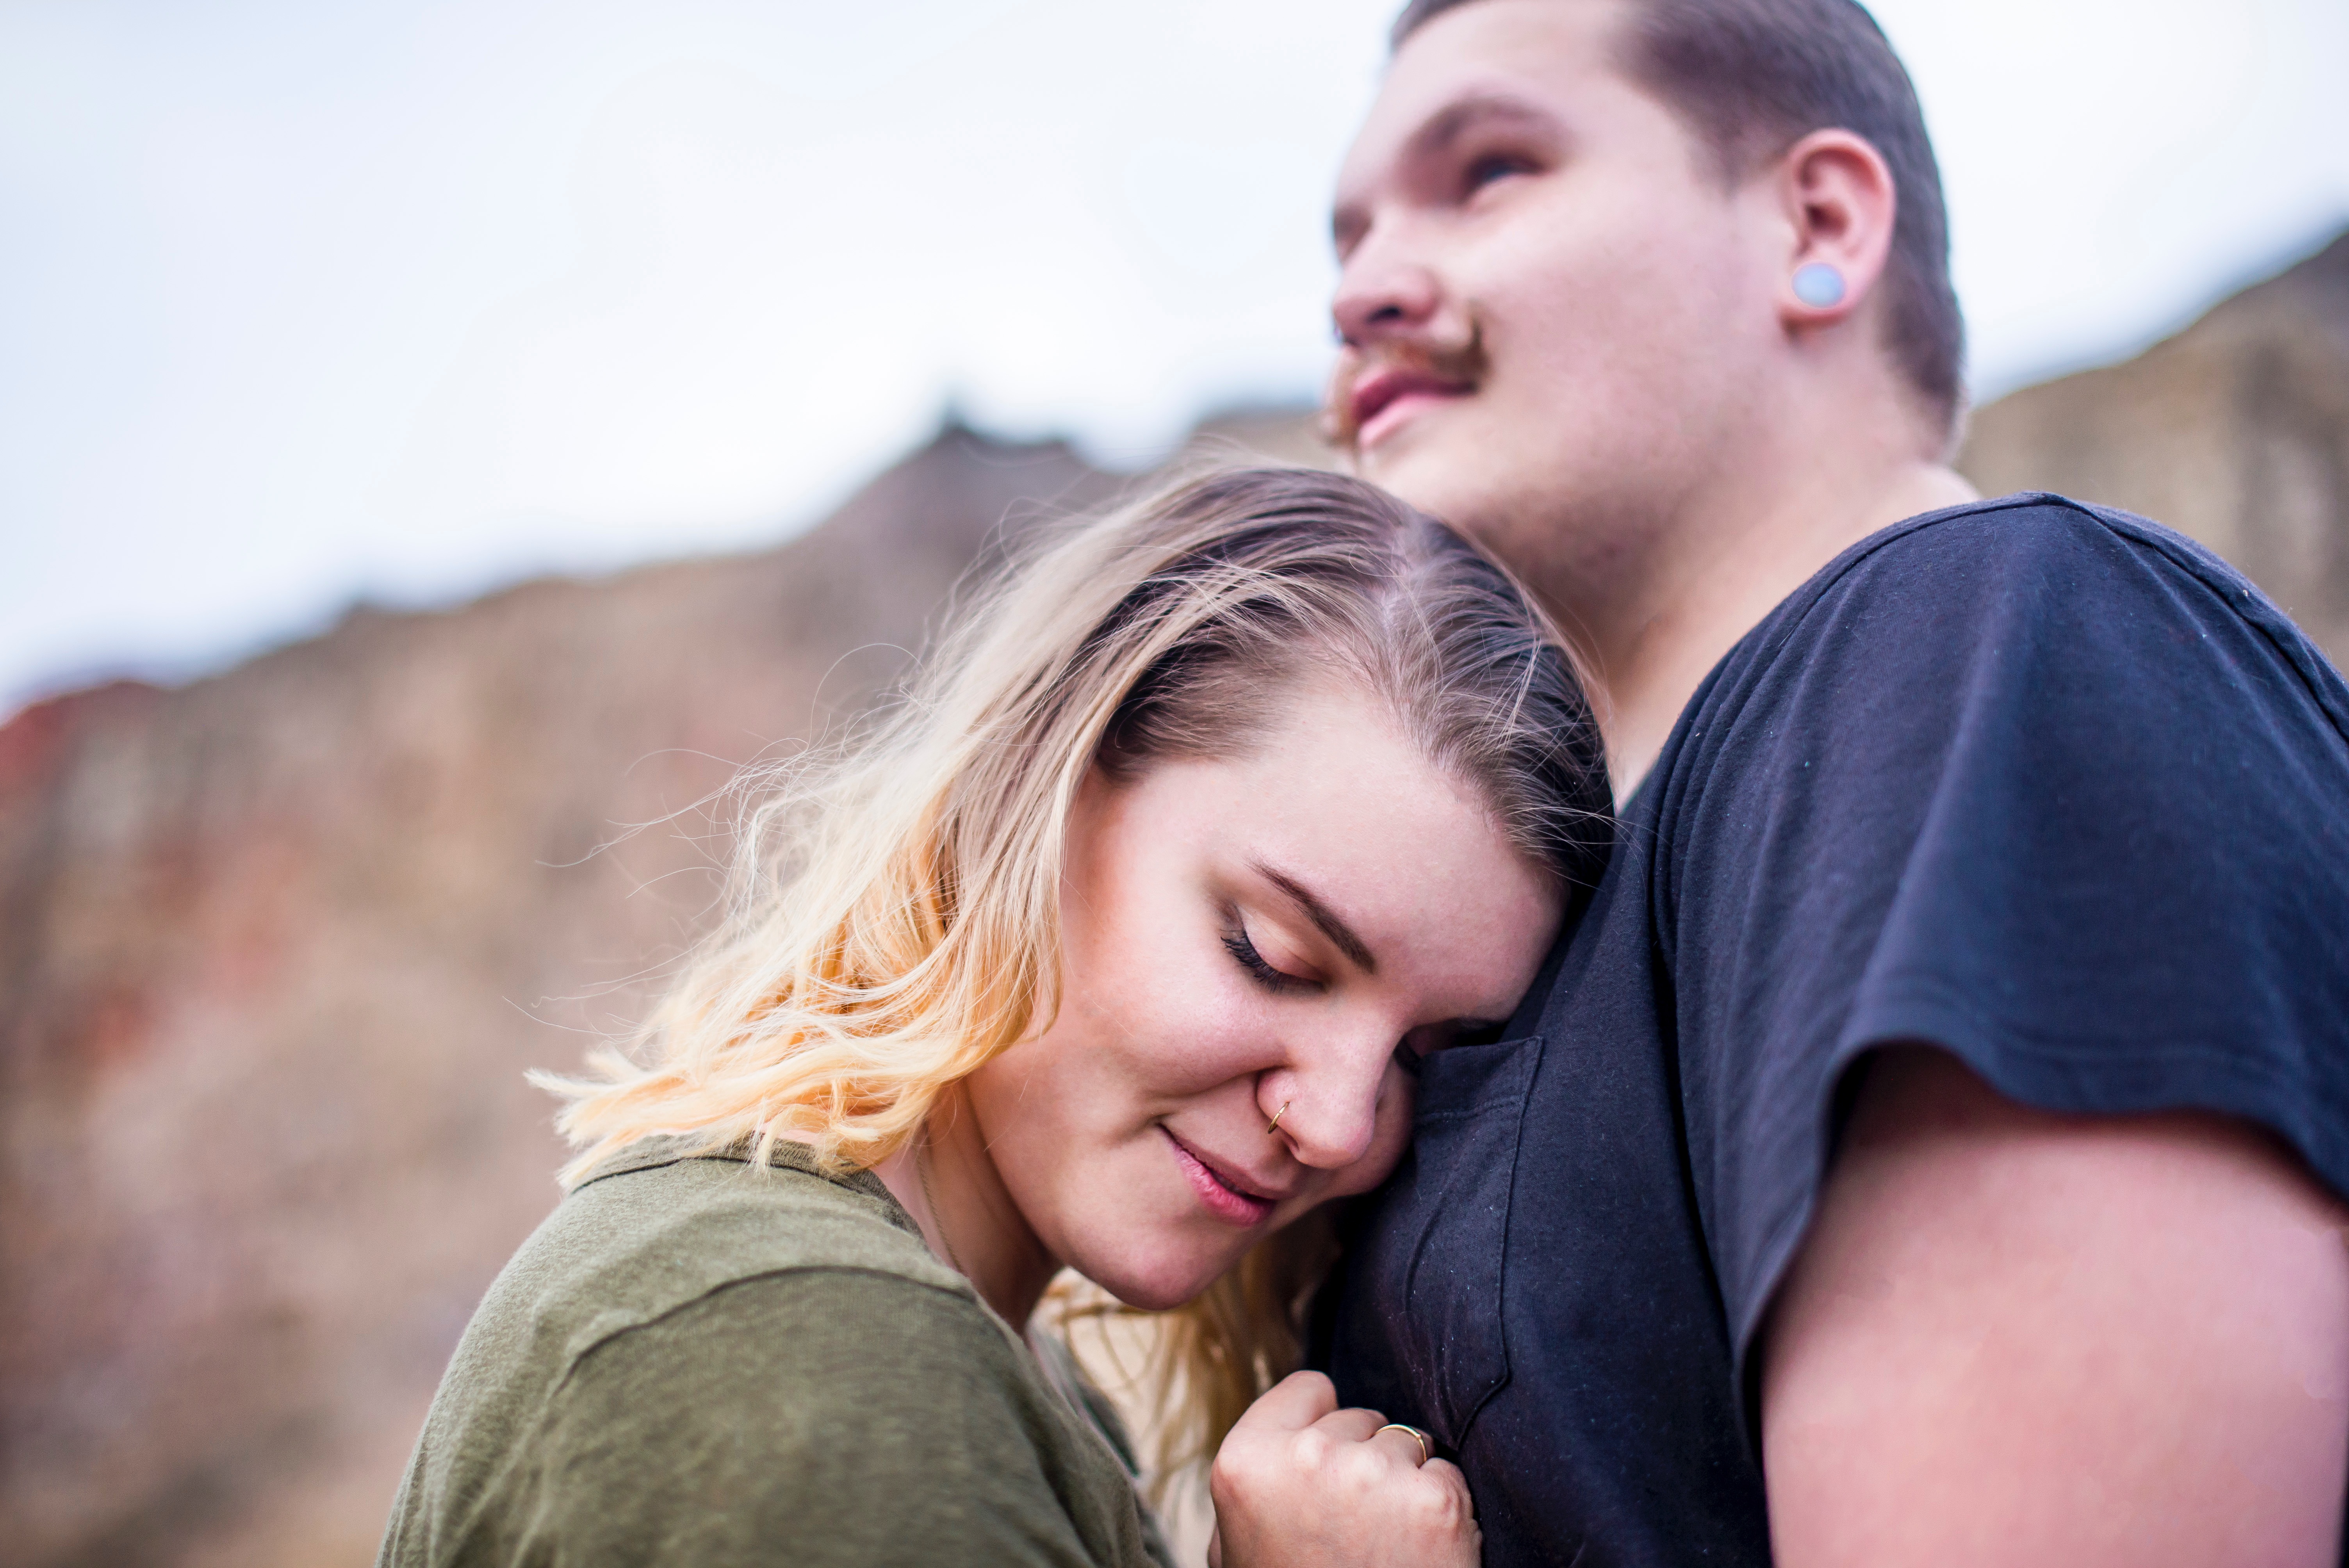
people, photography, portrait, romance, ceremony, interaction, portrait photography